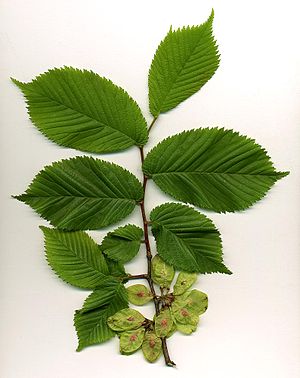
Samara (frugt)
Elm med frugt
Samara er en frugt med vinger.